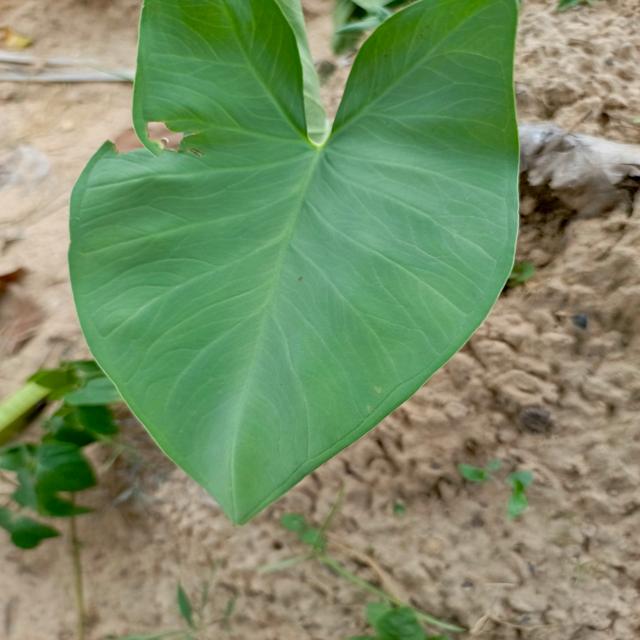
Label: Healthy